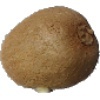
Label: kiwi